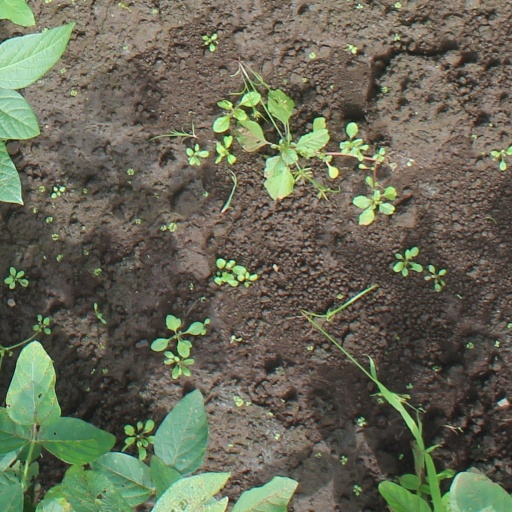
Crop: soybean